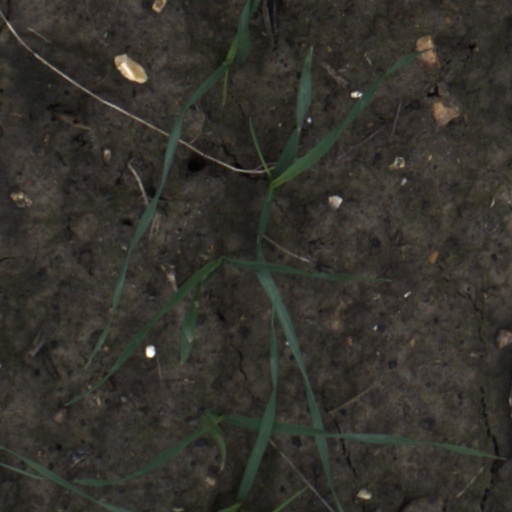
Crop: wheat